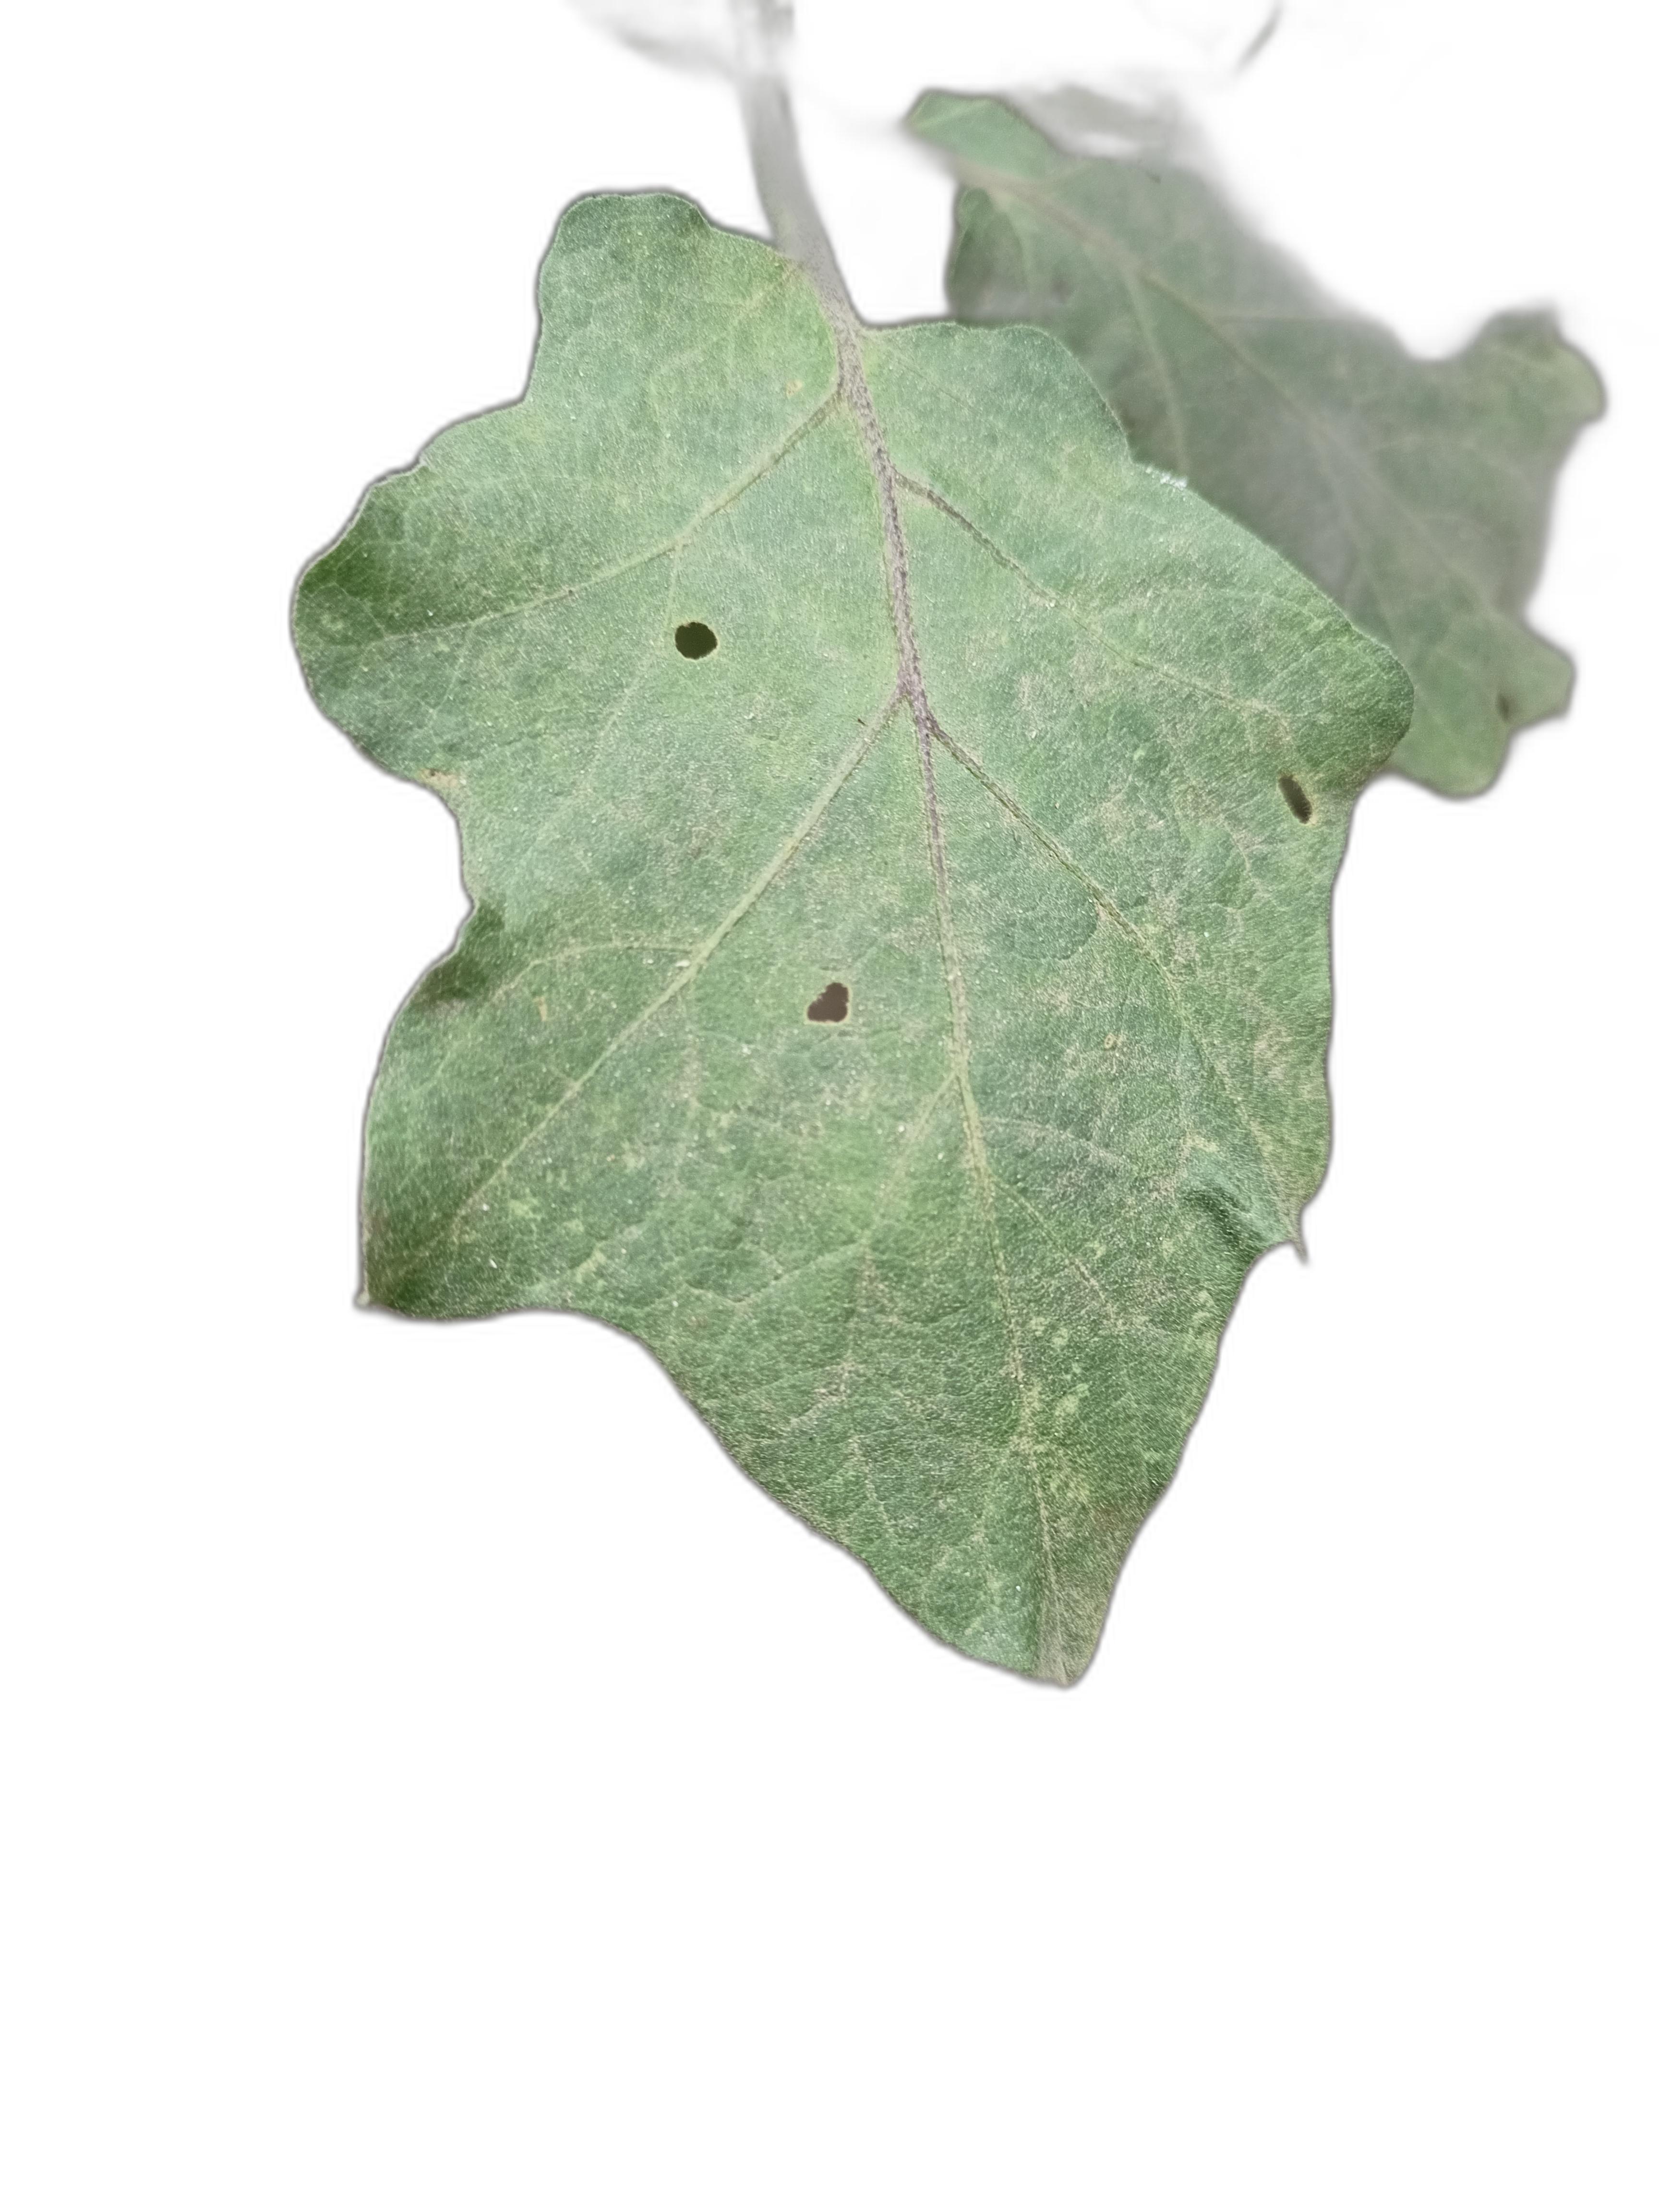
Label: Insect Pest Disease